To You (1939 song)

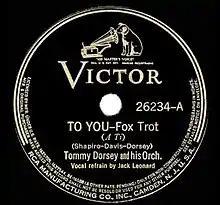
1939 78 single release on RCA Victor.

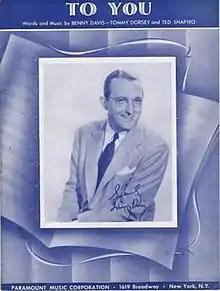
1939 sheet music cover, Paramount Music, New York.

"To You" is a 1939 song composed by Tommy Dorsey with Benny Davis and Ted Shapiro. The song was a top 10 hit on the "Billboard" charts.